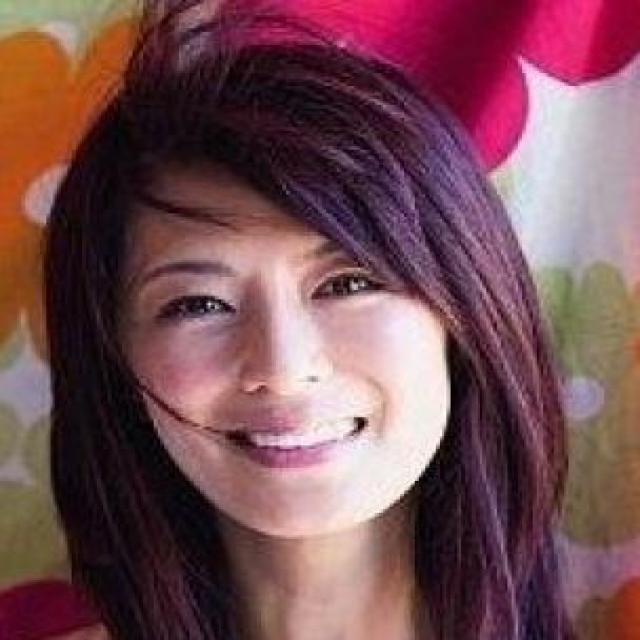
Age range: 45-64